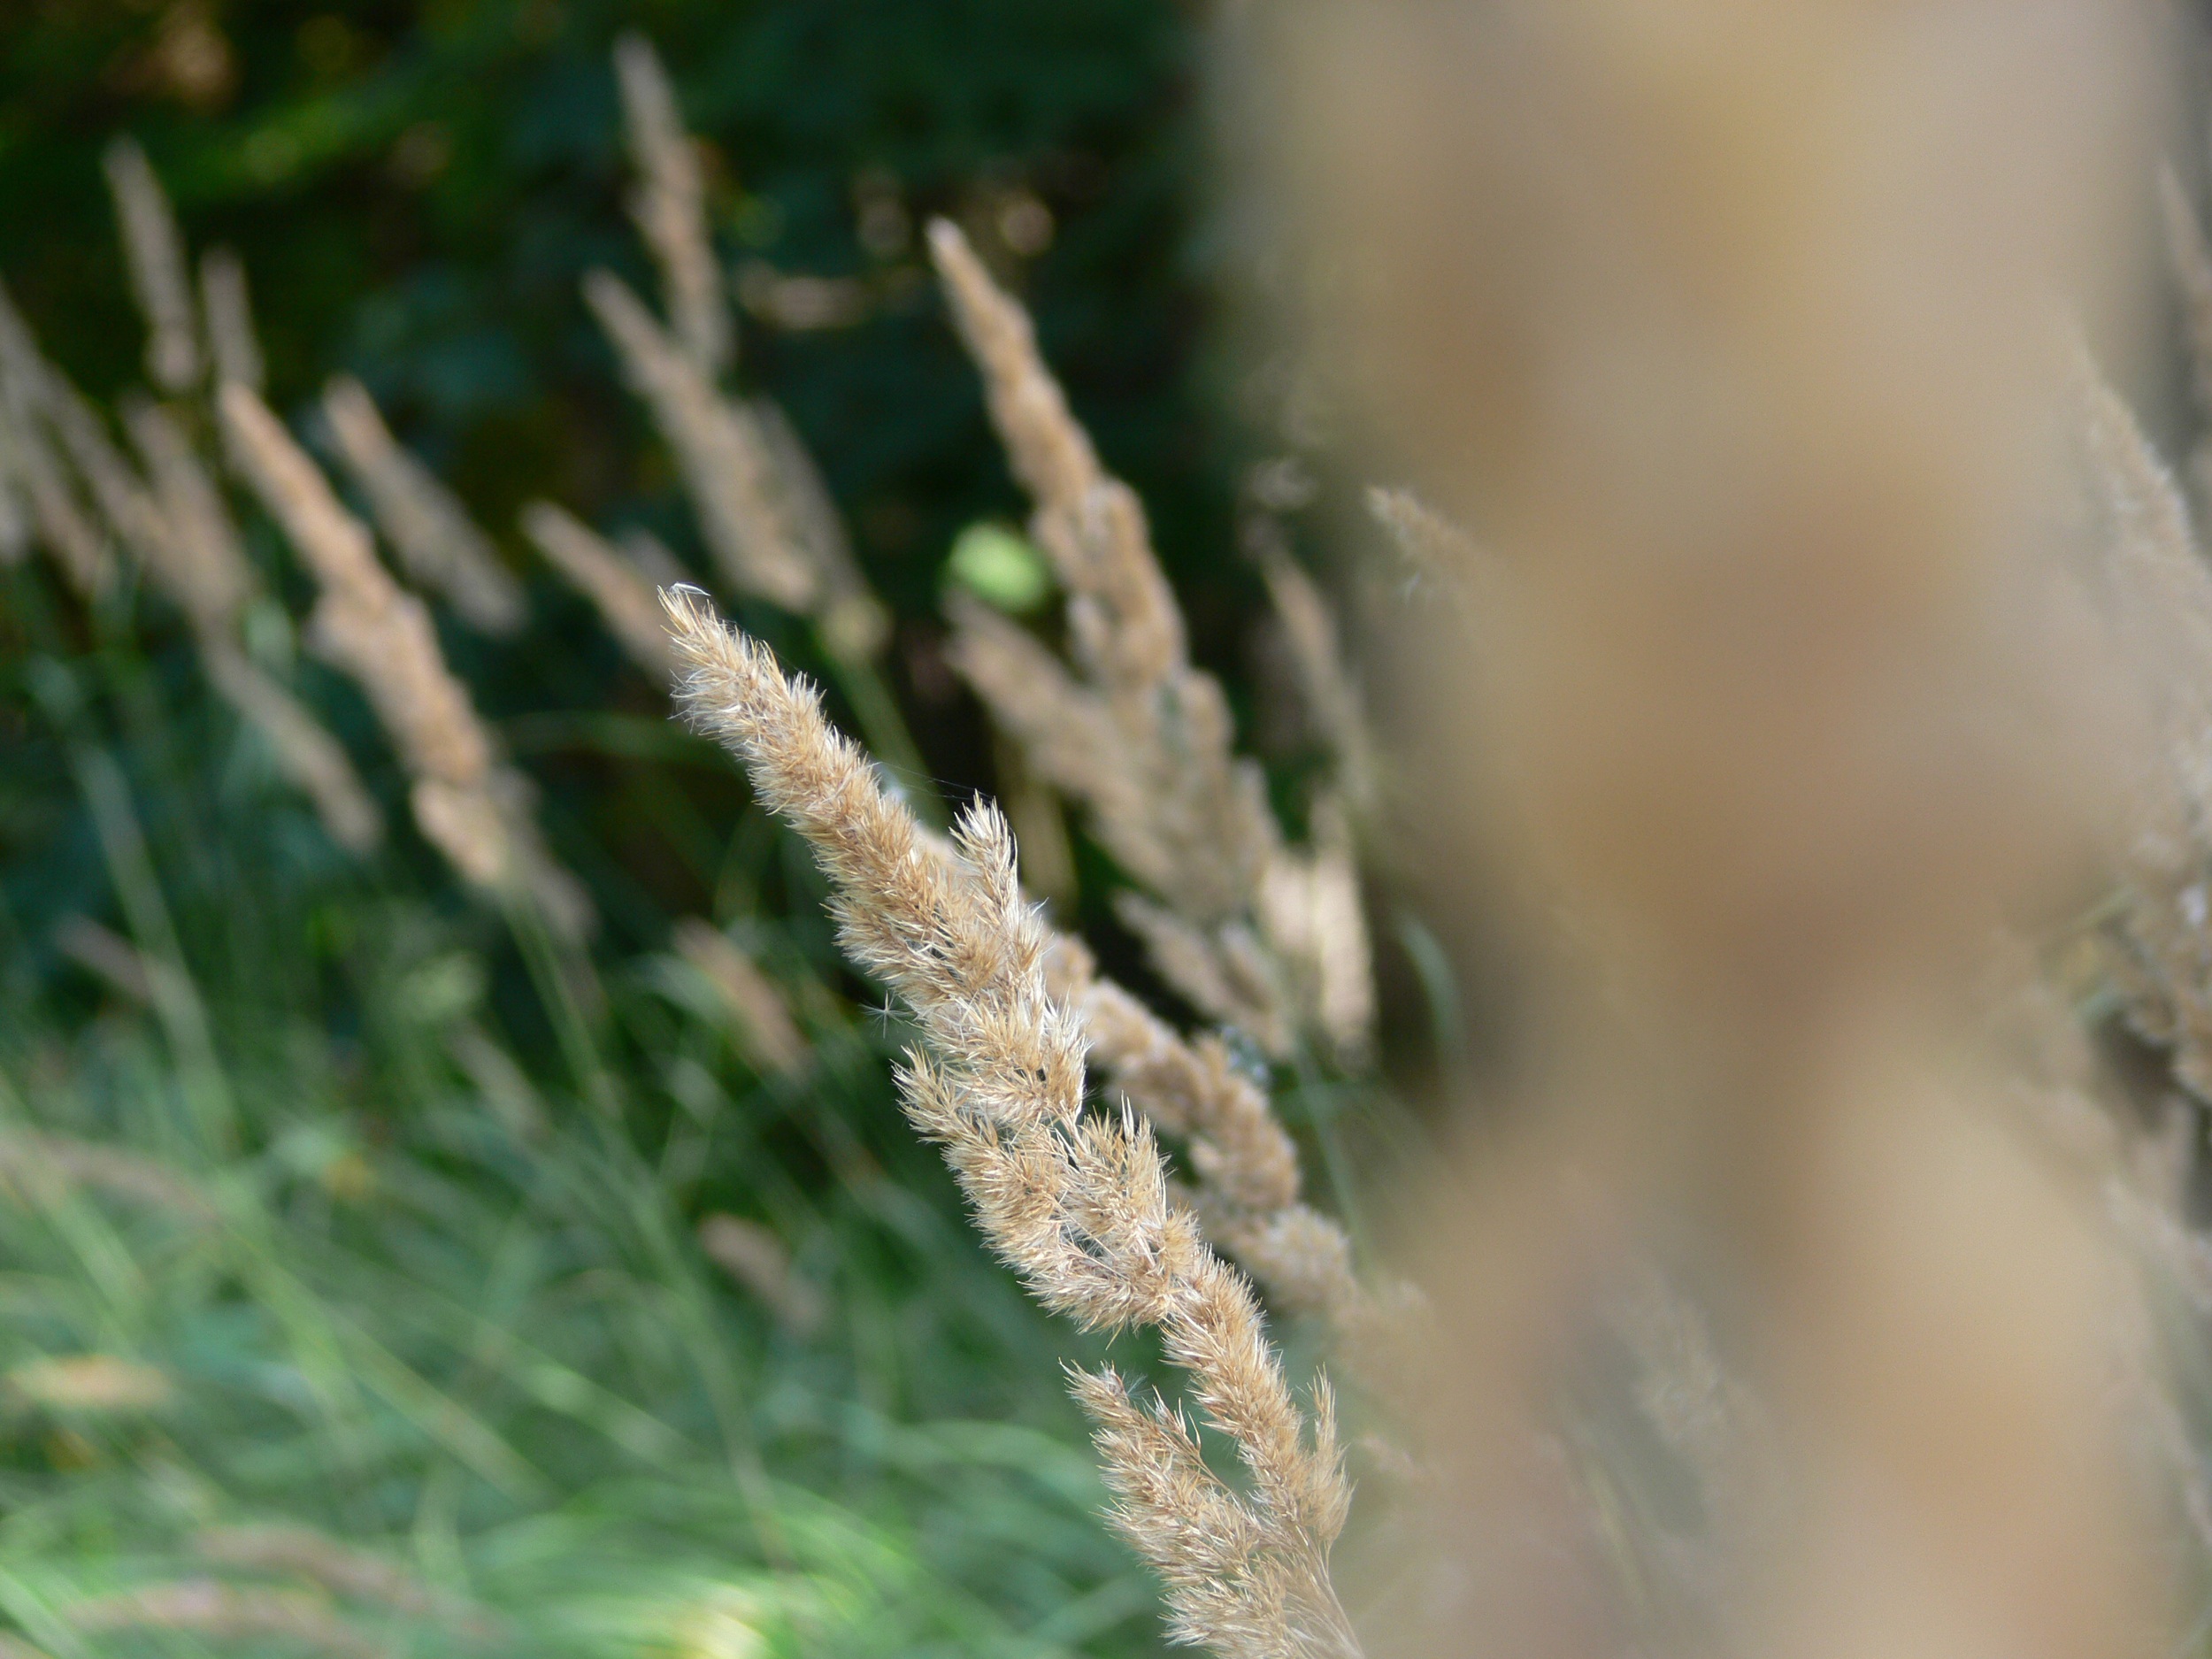
tree, nature, grass, branch, plant, sunlight, leaf, flower, frost, green, autumn, flora, season, fauna, close up, wild plant, macro photography, flowering plant, grass family, plant stem, land plant